Question: Please indicate a possible affordance area of the banana that can be used for eating
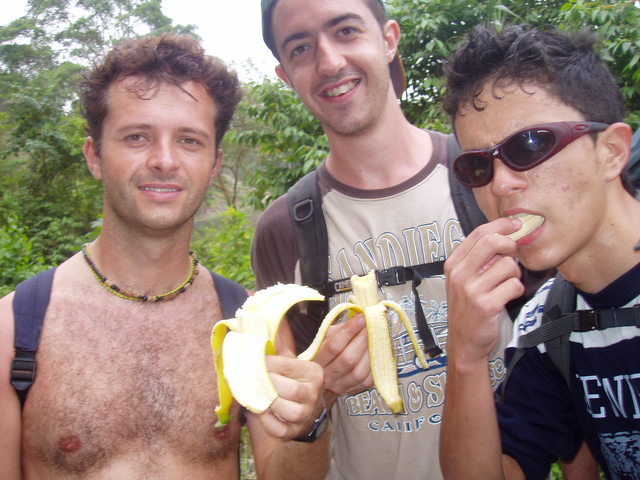
Answer: [207.5, 280, 322.5, 427]